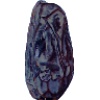
Label: Dates 1